Eastern Hills (Bogotá)

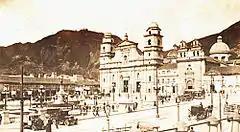
Bolívar Square with deforested Eastern Hills in the background, 1930s

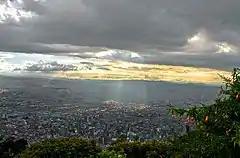
View from the Eastern Hills of Bogotá. Sué shines through the clouds.

The name Muisca Confederation has been given to the various small settlements, loosely organised in "cacicazgos" on the Altiplano Cundiboyacense and surrounding valleys, such as the Tenza Valley. The character of this "confederation" was different from the Inca and Aztec Empires as a central authority was not present. The "caciques" were religious leaders who guarded the valleys of the Altiplano, caring for the subsistence economy of the people. The "caciques" did not control the production directly, although surpluses were distributed among them. Trading was performed using salt, giving the Muisca the name "The Salt People". The extraction of the high quality salt was the task of the Muisca women. Other objects used for trade were small cotton cloths and larger mantles, and ceramics. The eastern trade was dominated by the markets in Teusacá, Chocontá and Suesca. The diet of the people consisted mostly of maize, tubers and potatoes; products of their rich agriculture, with protein sources white-tailed deer and the widely domesticated guinea pig.